Nefesh Mountain

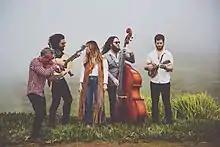
Nefesh Mountain in Marin County California, 2019

Nefesh Mountain is a New York based progressive bluegrass band that bridges elements of American folk and Appalachian bluegrass with Celtic folk and Jewish melodies. The band first emerged in 2015 with their eponymous debut "Nefesh Mountain", followed by their second release "Beneath The Open Sky" featuring bluegrass veterans Sam Bush, Jerry Douglas, Tony Trischka and David Grier. Their most recent album "Songs For The Sparrows" was recorded at Sound Emporium Studios in Nashville, TN and features Sam Bush, Jerry Douglas, Bryan Sutton, John Doyle, and Mike McGoldrick among others. The band has also showcased for the International Bluegrass Music Association, Americana Music Association, and Folk Alliance International.